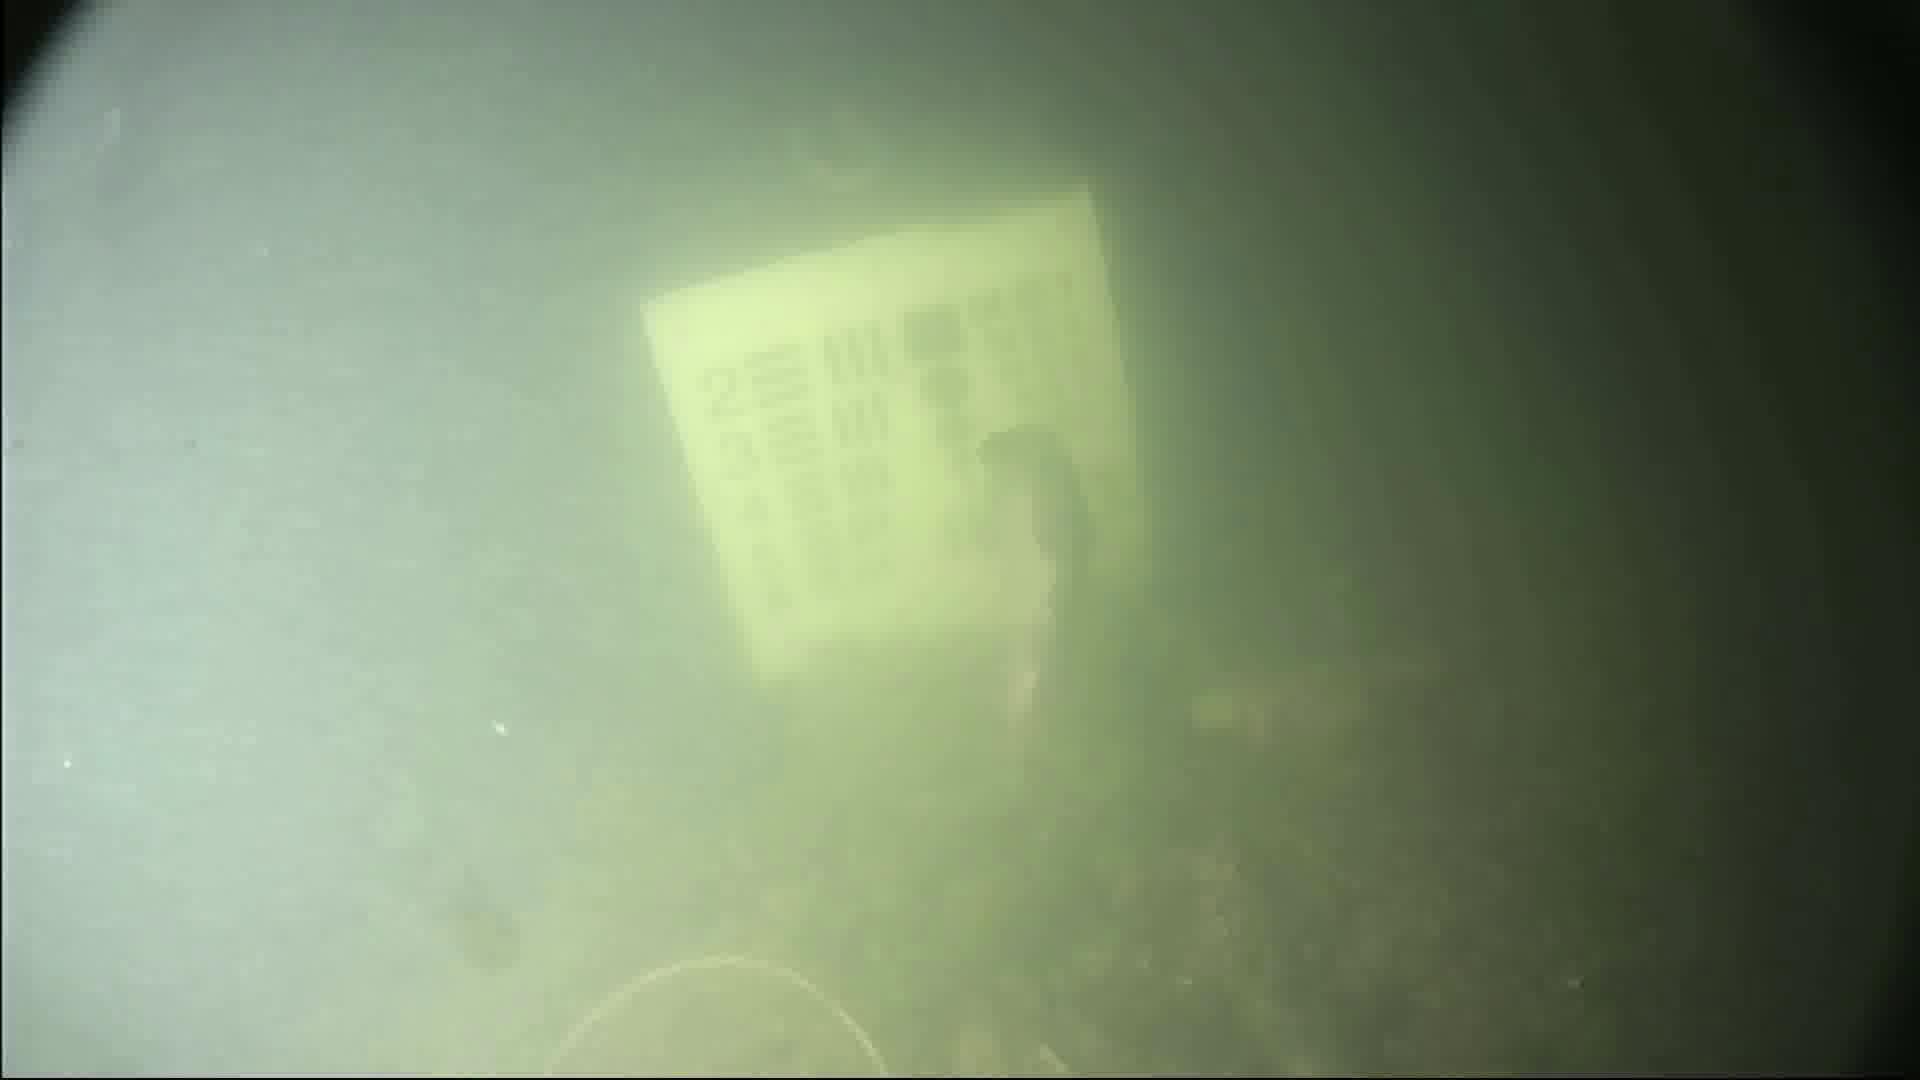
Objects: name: fish